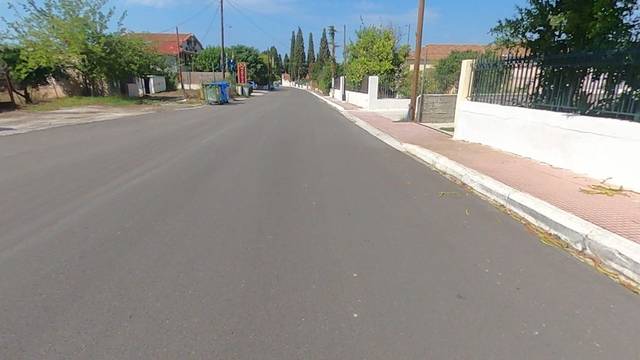
Region: Greece
Coordinates: 37.909, 22.885